Essingen Islands

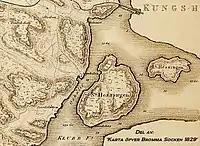
Map of Stora and Lilla Hessingen in 1829

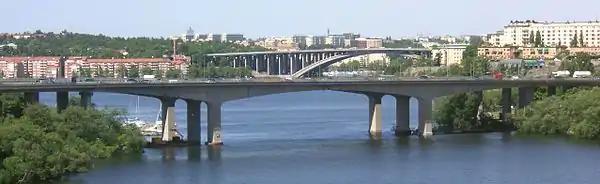
Essingebron

The Essingen Islands are a group of two islands—Stora Essingen and Lilla Essingen—in the Swedish lake of Mälaren, located southwest of Kungsholmen in Stockholm. Both Essingen islands are mainly residential areas, the smaller densely packed with apartment buildings while the larger is scattered with private houses and, to a lesser extent, apartment buildings.